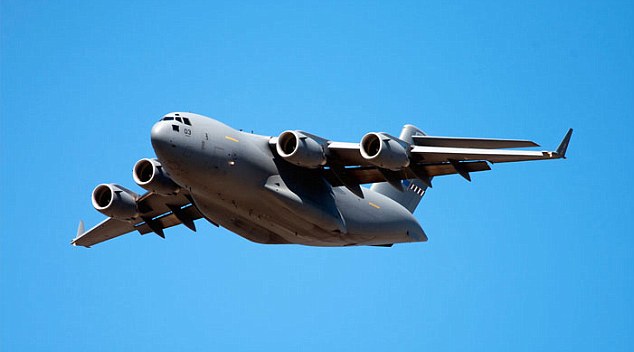
Vehicle type: Planes